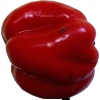
Label: Pepper Red 1